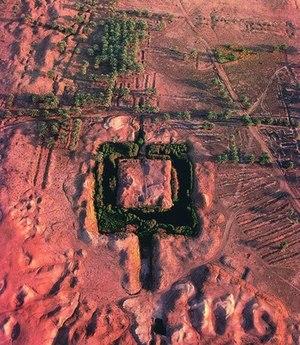
Etemenanki est une ziggourat dédiée au dieu Mardouk à Babylone achevée sous le règne de Nabopolassar et surtout Nabuchodonosor II construite au nord de l'Esagil. À l'origine haut de sept étages, il ne subsiste plus rien de l'édifice hormis son empreinte au sol. L’édification et l’existence de la tour s’étalent sur presque 20 siècles d’histoire, depuis la première dynastie babylonienne jusqu’au début de l’ère chrétienne.